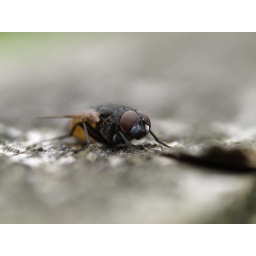
This species of fly seems to hang around mostly on old wooden fence where i work..